Central Foundation Boys' School

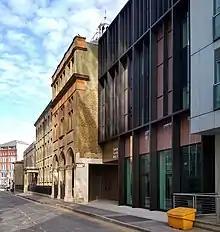
Central Foundation Boys' School, pictured in 2021

During the First World War of 1914 to 1918, the school remained in London, despite an unexploded bomb falling through the roof of the Great Hall. Other than this, little damage was suffered, and in 1923 the governors acquired 3.5 acres of land at Muswell Hill for use as playing fields. In 1932 they obtained a lease of the Finsbury Technical College building, to be used as science classrooms and a gymnasium. In 1940, during the Second World War, 450 pupils were evacuated to Newmarket and later to Fakenham. By the time they returned in 1945, only two classrooms could be used, due to damage by bomb blasts and fires during the Blitz. The Great Hall remained closed until 1951, when it was reopened by the Lord Mayor of London. In the decades after the war, the school’s campus continued to grow, with a combination of newly acquired or newly built buildings, and classrooms that had been shut up or destroyed during the war were slowly reopened.